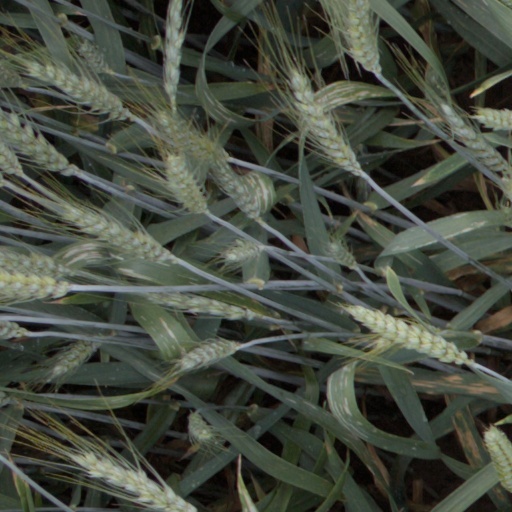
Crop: wheat